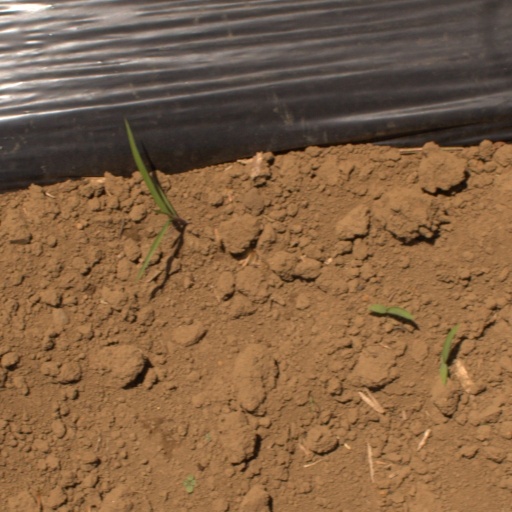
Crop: Jerusalem artichoke